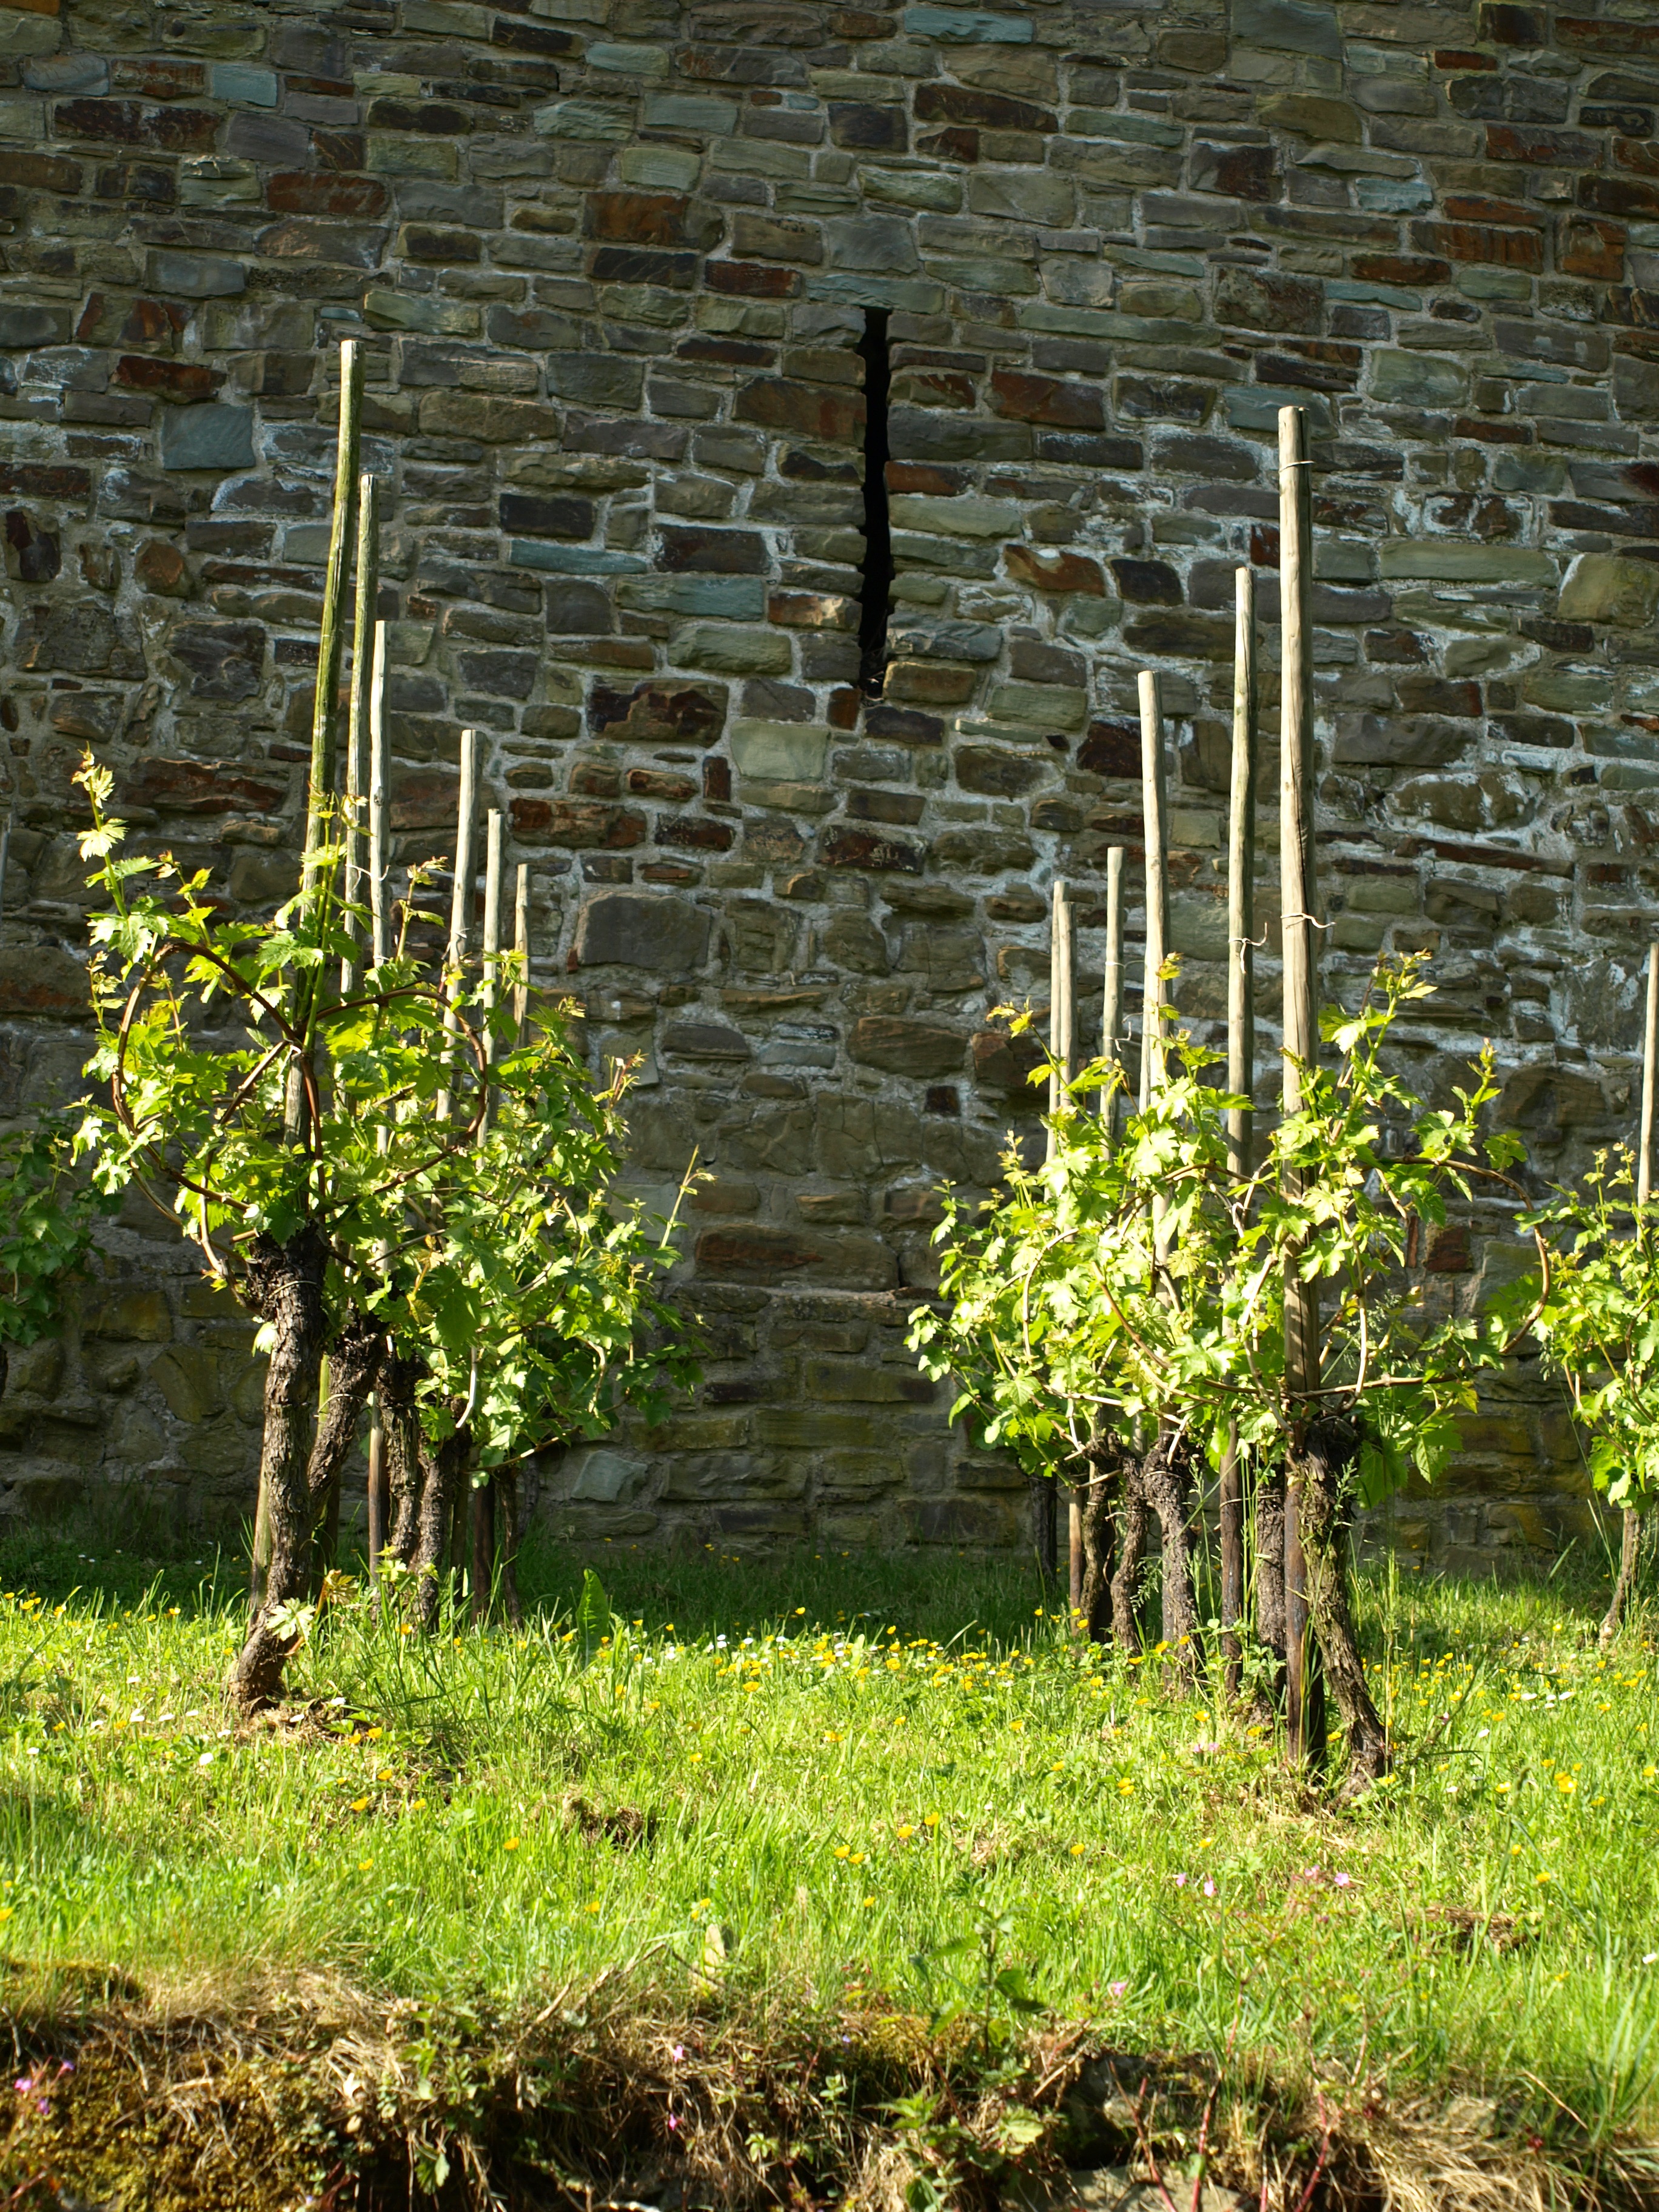
tree, plant, wine, flower, wall, green, autumn, botany, agriculture, garden, vines, shrub, woodland, winegrowing, vines stock, city blankenberg